Delaware

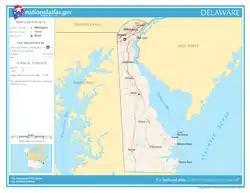
Map of Delaware

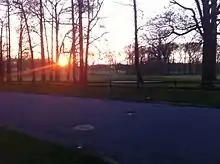
Sunset in Woodbrook, Delaware

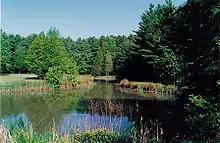
The Blackbird Pond on the Blackbird State Forest Meadows Tract in New Castle County, Delaware

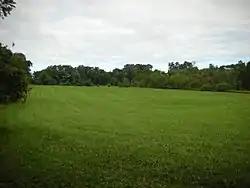
A field north of Fox Den Road along the Lenape Trail in Middle Run Valley Natural Area

Delaware is long and ranges from across, with a land area of and a total area of , making it the second-smallest state by either metric in the United States after Rhode Island. Delaware is bounded to the north by Pennsylvania; to the east by the Delaware River, Delaware Bay, New Jersey, and the Atlantic Ocean; and to the west and south by Maryland. Small portions of Delaware are also situated on the eastern side of the Delaware River sharing land boundaries with New Jersey. The state of Delaware, together with the Eastern Shore counties of Maryland and two counties of Virginia, form the Delmarva Peninsula, which stretches down the Mid-Atlantic Coast.